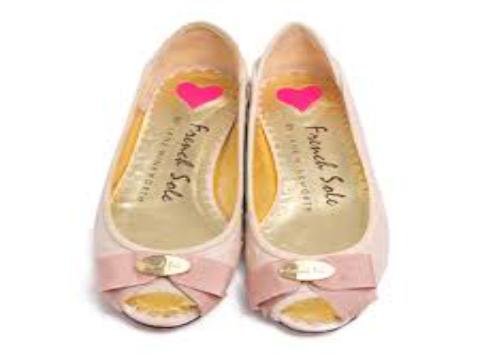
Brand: French Sole
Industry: Clothes